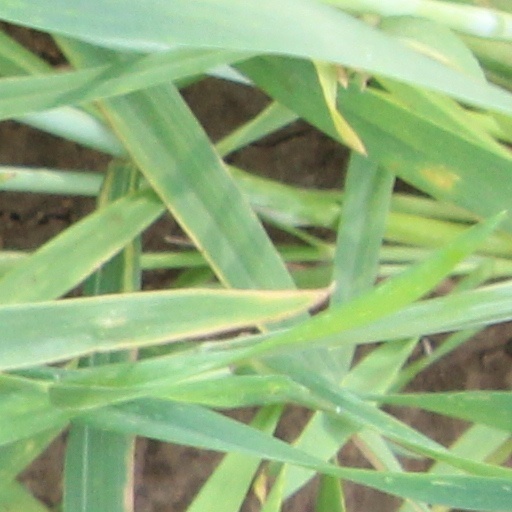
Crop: wheat